Kalligramma

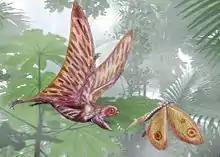
Restoration of "Kalligramma" being chased by "Anurognathus"

Kalligramma is a prehistoric genus of winged insects in the family Kalligrammatidae.